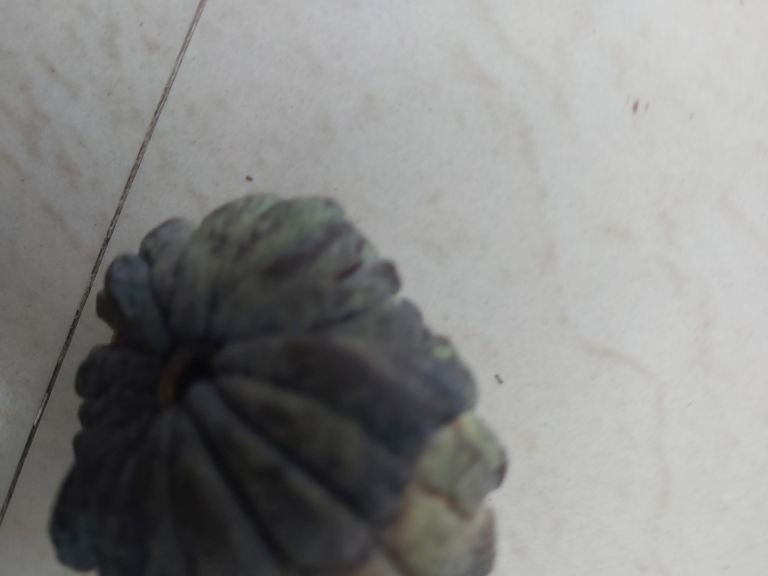
Disease label: Blank Canker